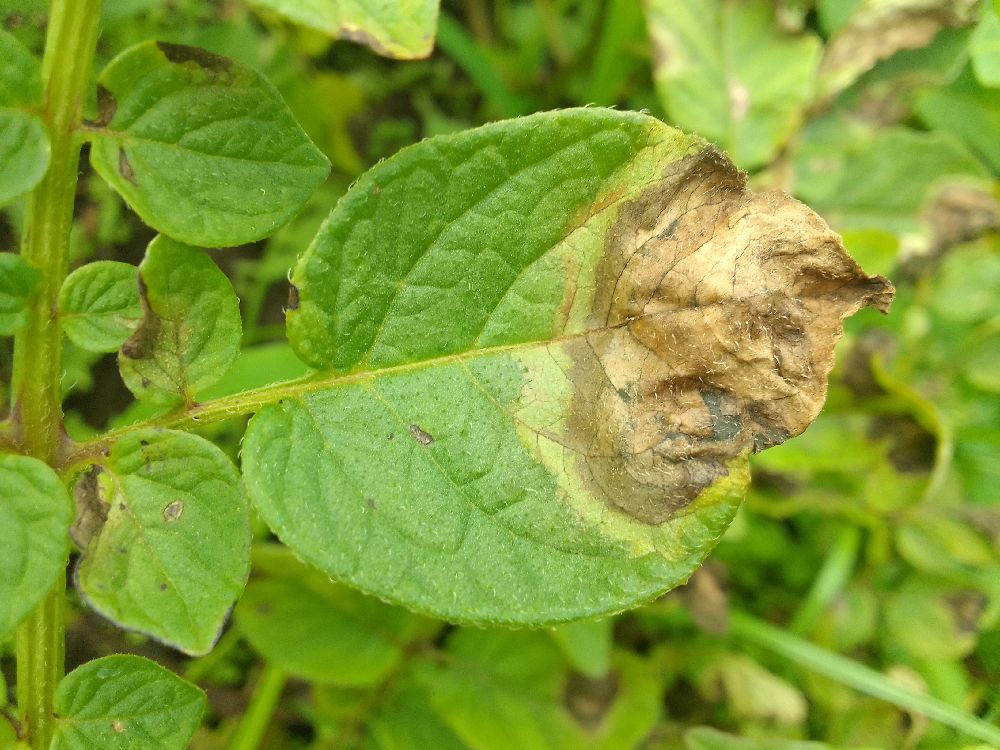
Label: Late blight